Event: Nepal Earthquake
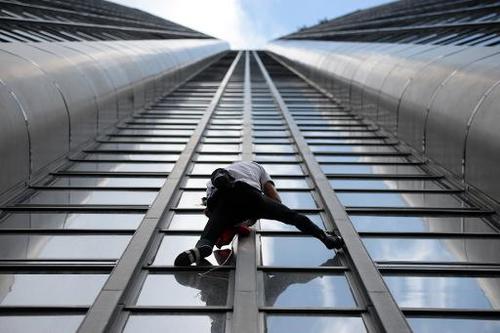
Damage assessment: no_damage